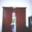
Label: wardrobe